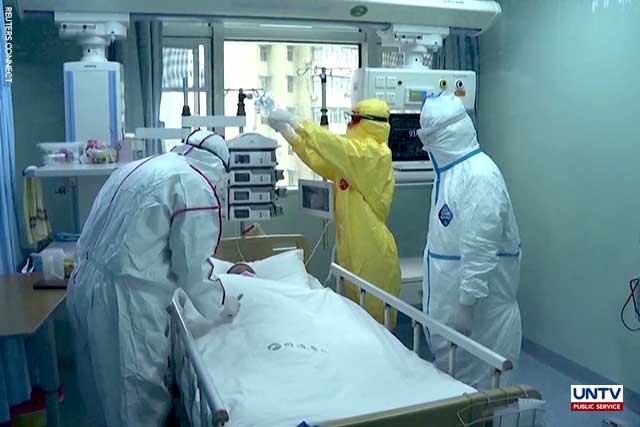
Objects detected:
Coverall
Coverall
Coverall
Gloves
Gloves
Gloves
Gloves
Goggles